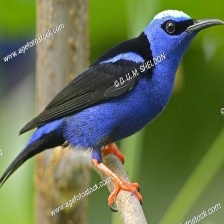
Species: RED LEGGED HONEYCREEPER
Scientific name: CYANERPES CYANEUS